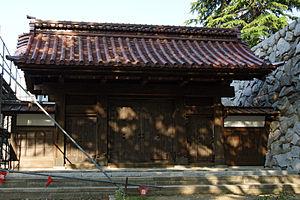
Le château de Toyama, également appelé château d'Azumi, se trouve à Toyama, préfecture de Toyama au Japon. Construit en 1543, le château et ses environs sont à présent un parc public.